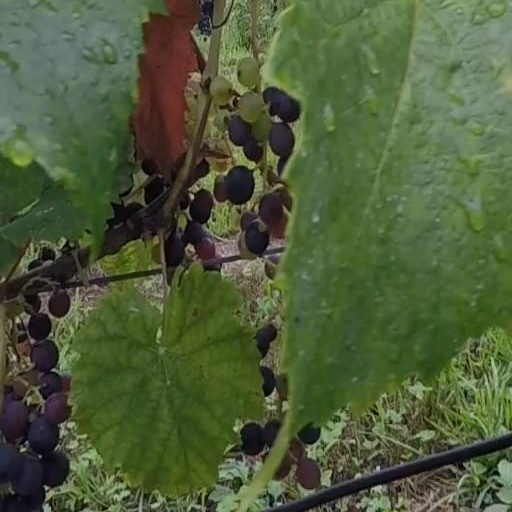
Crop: grape